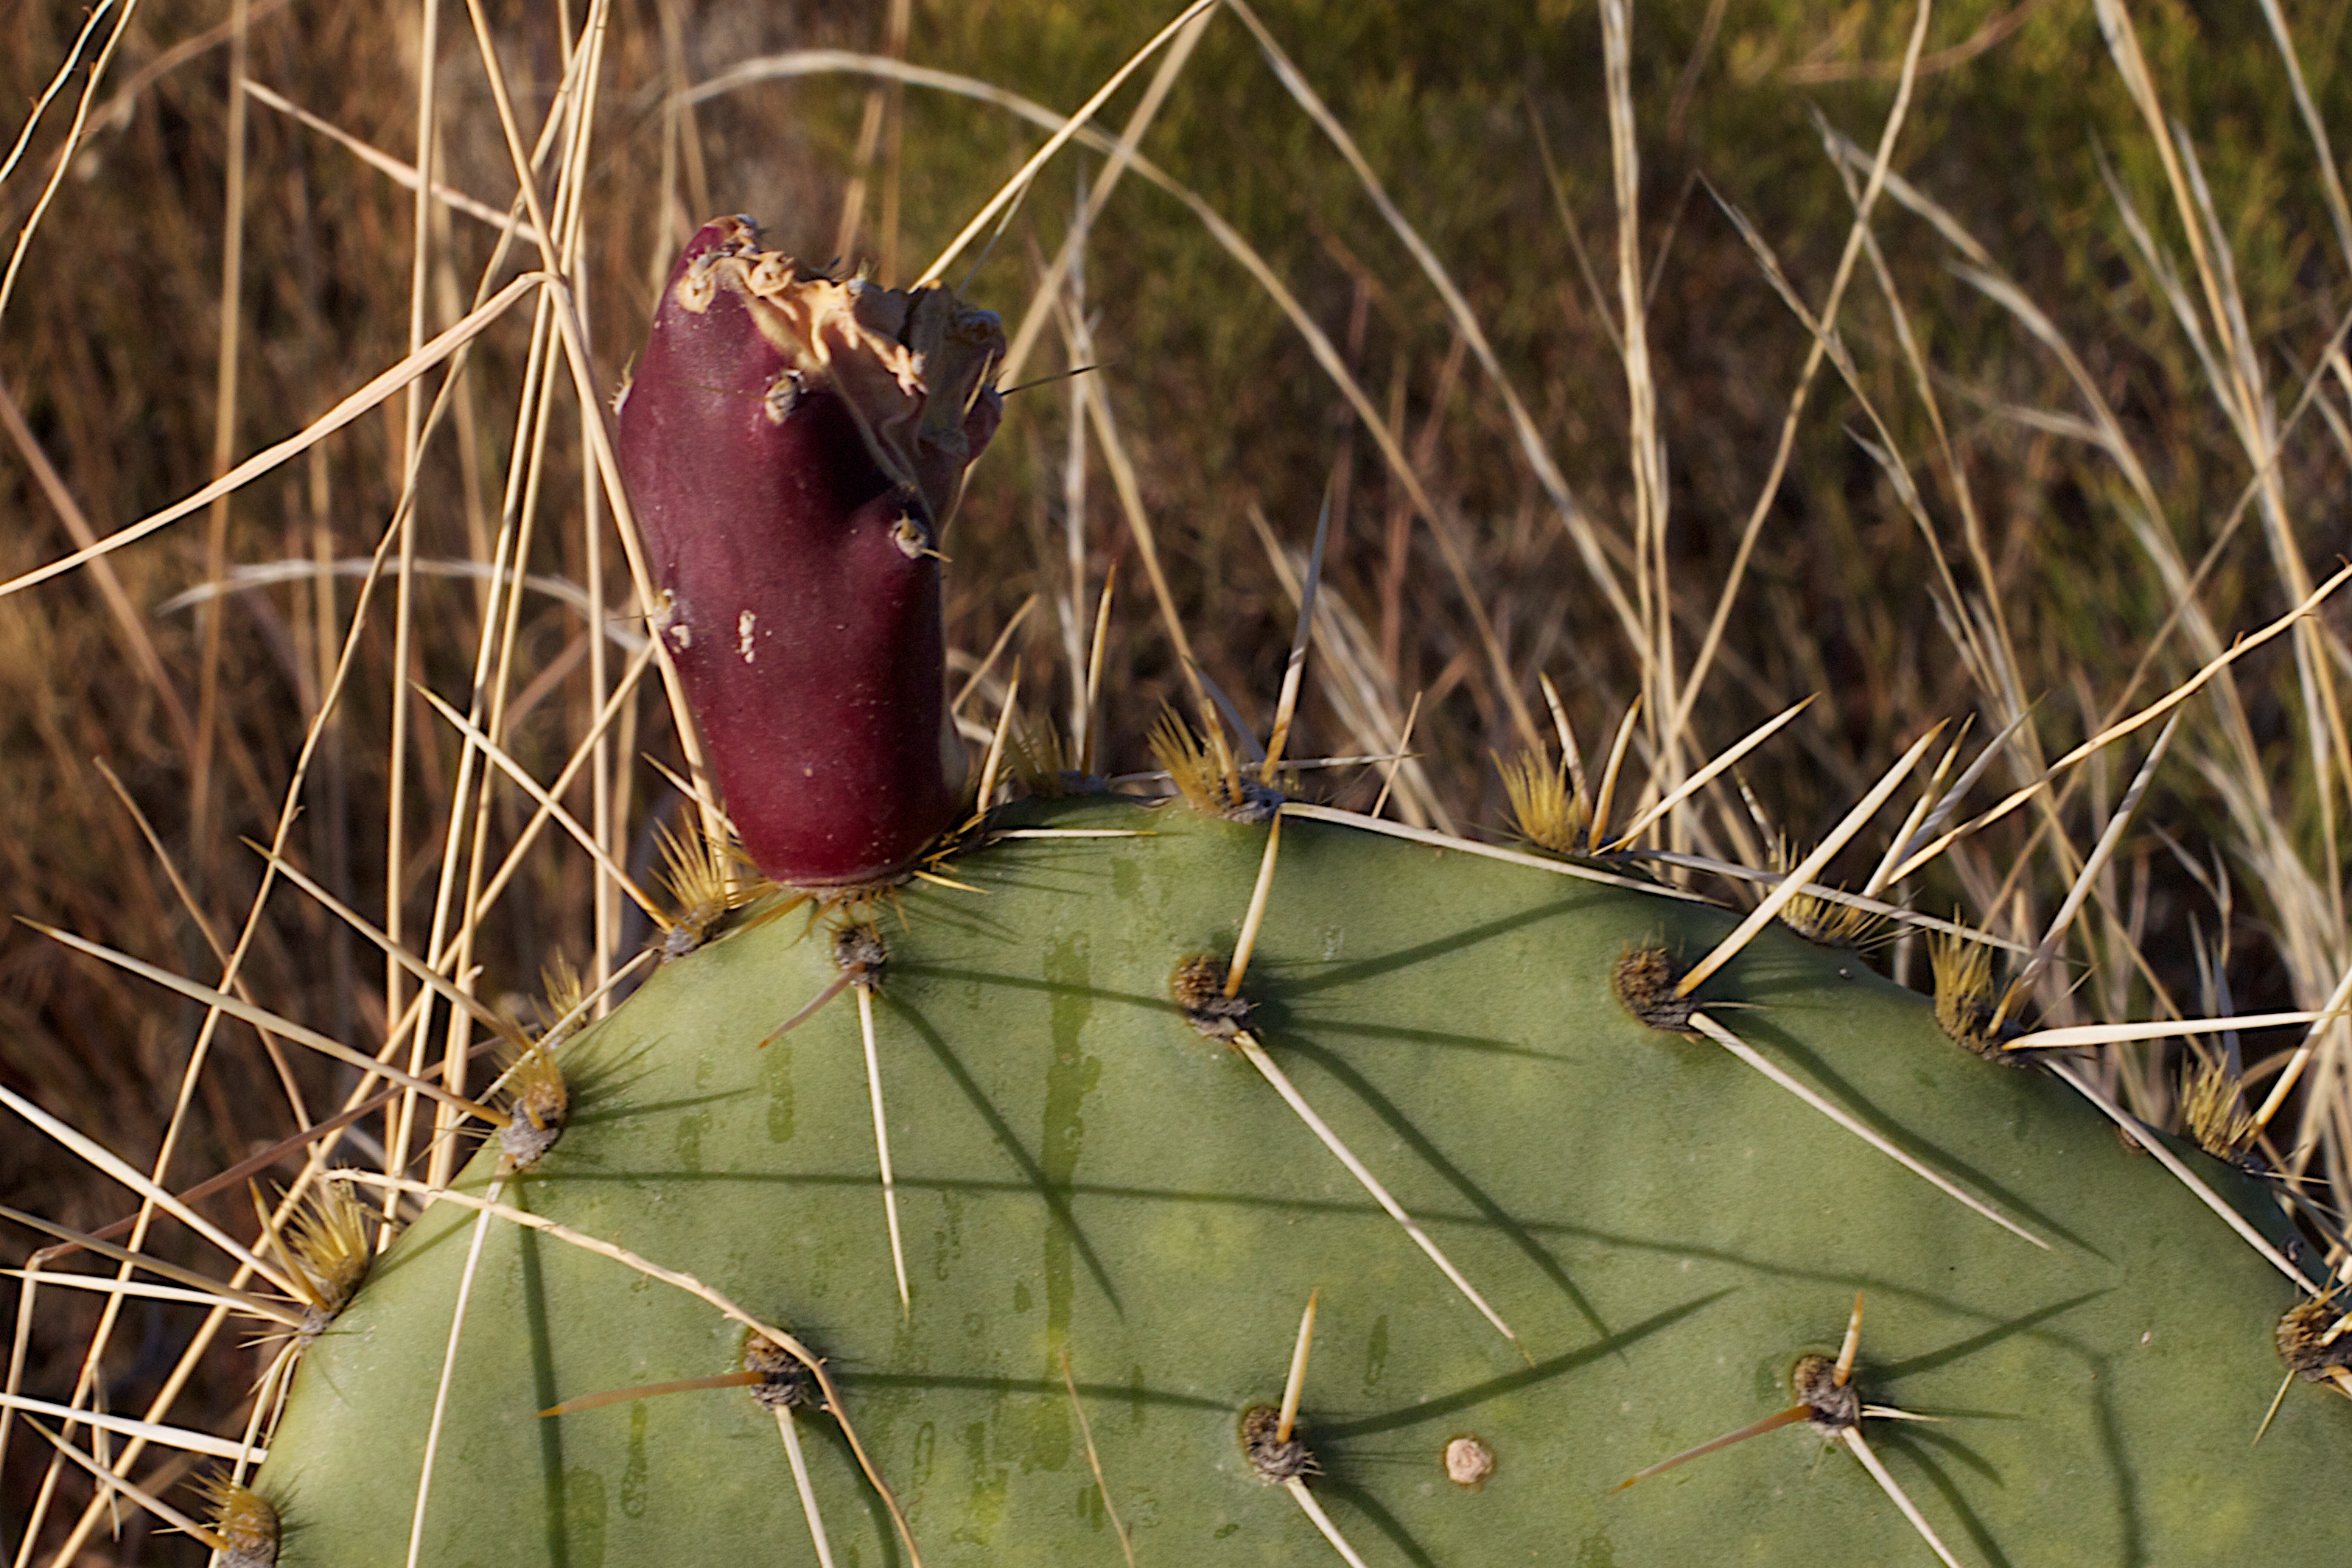
cactus, plant, flower, botany, flowering plant, plant stem, land plant, thorns spines and prickles, hedgehog cactus